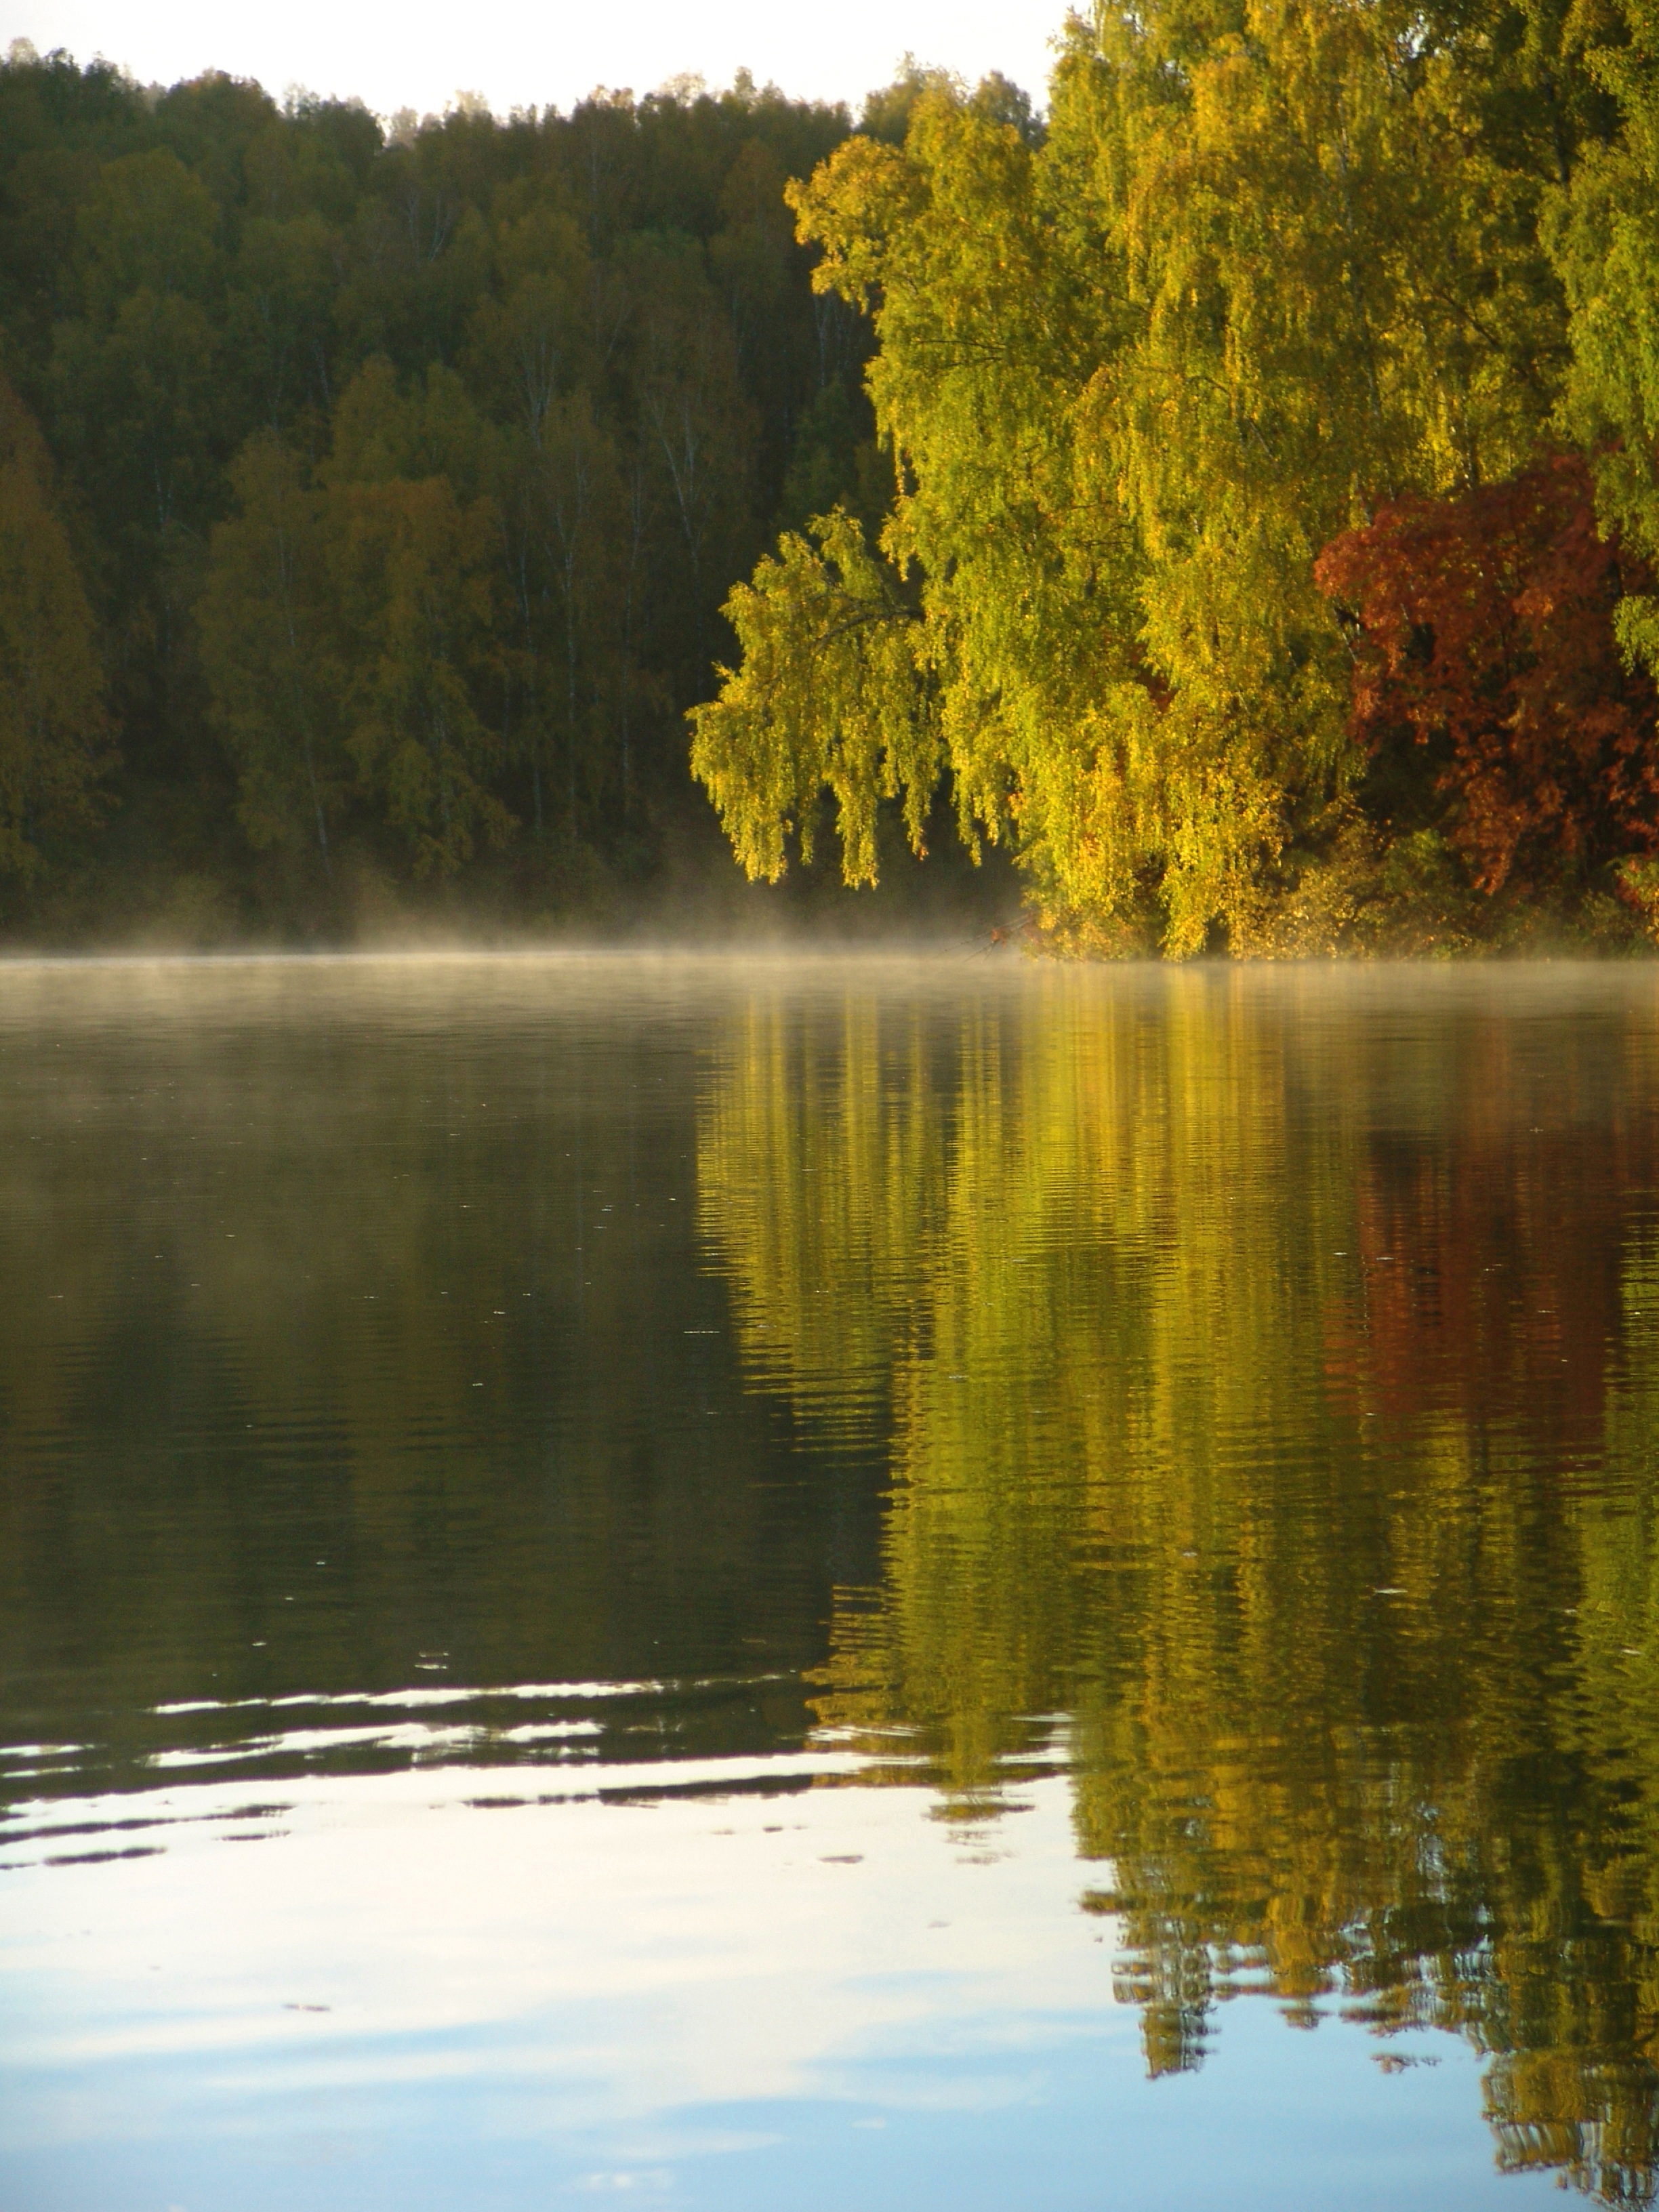
landscape, tree, water, nature, forest, fog, sunlight, morning, leaf, lake, river, summer, pond, reflection, journey, autumn, season, body of water, trees, loch, siberia, mountain altai, haunted lake, reflection in the water, atmospheric phenomenon, woody plant